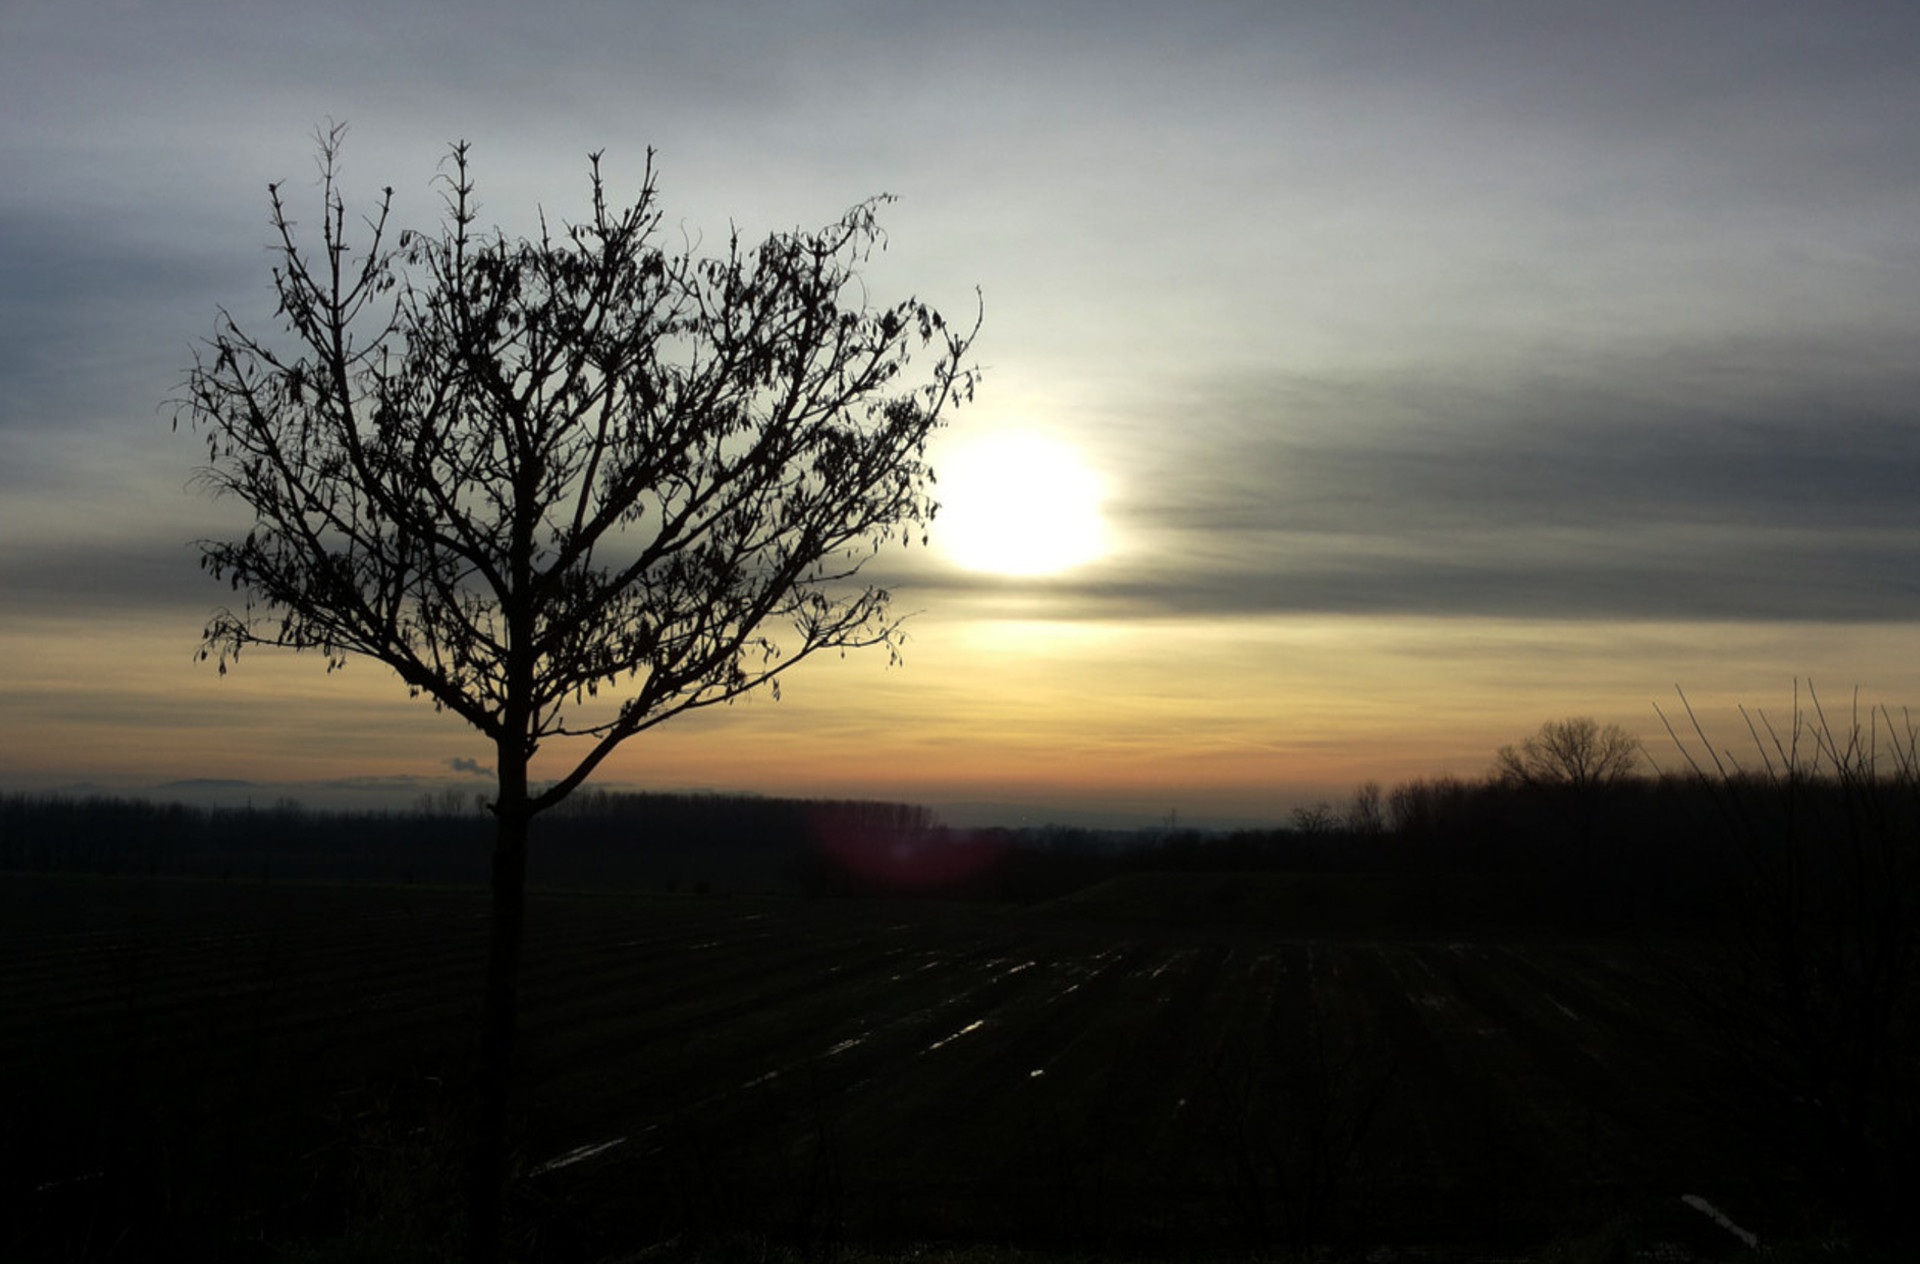
tree, nature, horizon, branch, cloud, sky, sun, sunrise, sunset, mist, field, sunlight, morning, hill, dawn, atmosphere, dusk, evening, sadness, autumn, darkness, atmospheric phenomenon, woody plant